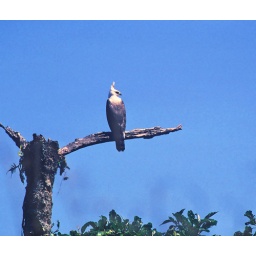
A bird high on the highway above Valle Nacional, October 1997. K200